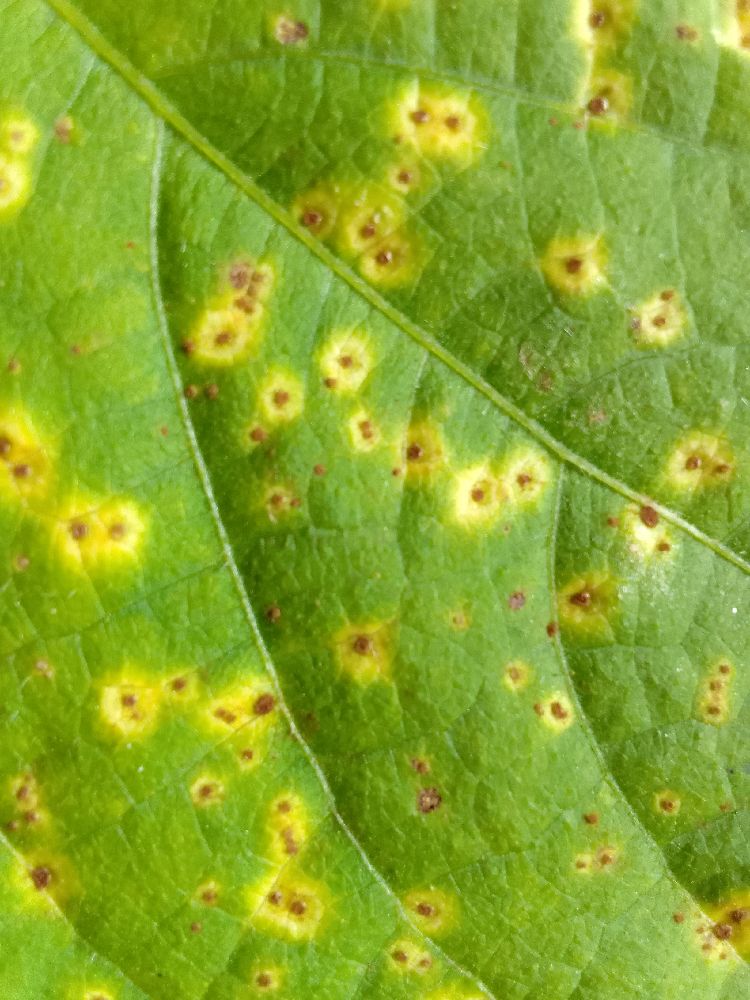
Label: rust